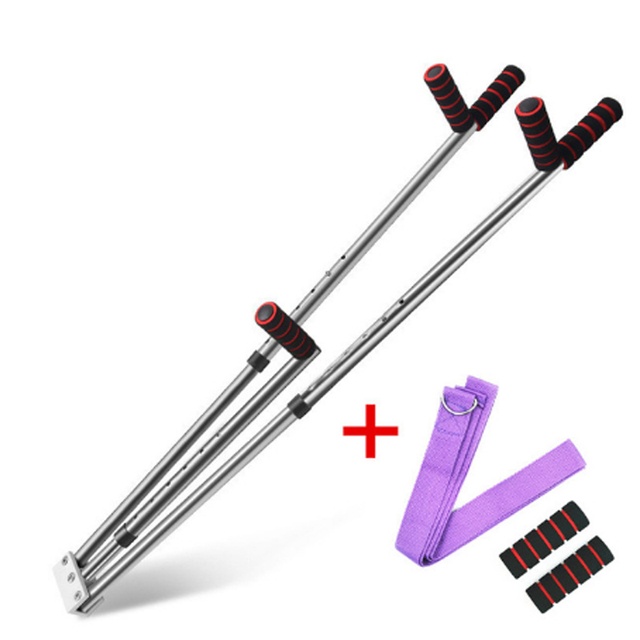
Bar Leg Stretcher Adjustable Split Stretching Machine
Training Site: Legs Model Number: YN-YZM001 Classified by Exerciser Number: 1 Function: Legs Function: Fitness Equipment/Body stretch Material: stainless steel+ABS specification: 6-level adjustable+Tension belt + sponge handle Size: 58cm-105cm
Brand: Fit Barbz
Category: Sporting Goods > Fitness & General Exercise Equipment > Suspension Trainers > Suspension Handles & Straps